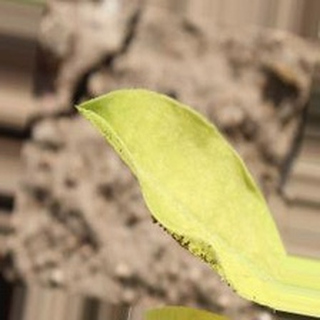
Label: groundnut_nutrition_deficiency